Birmingham pub bombings

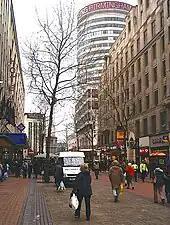
New Street in central Birmingham facing the cylindrical Rotunda. On the right are the sign and doorway of "The Yard of Ale"; the premises formerly occupied by the "Tavern in the Town"

At 20:11, an unknown man with a distinct Irish accent telephoned the "Birmingham Post" newspaper. The call was answered by operator Ian Cropper. This caller said: "There is a bomb planted in the Rotunda and there is a bomb in New Street at the tax office. This is Double X", before terminating the call. ("Double X" was an IRA code word given to authenticate any warning call.) A similar warning was also sent to the "Birmingham Evening Mail" newspaper, with the anonymous caller(s) again giving the code word, but again failing to name the public houses in which the bombs had been planted.